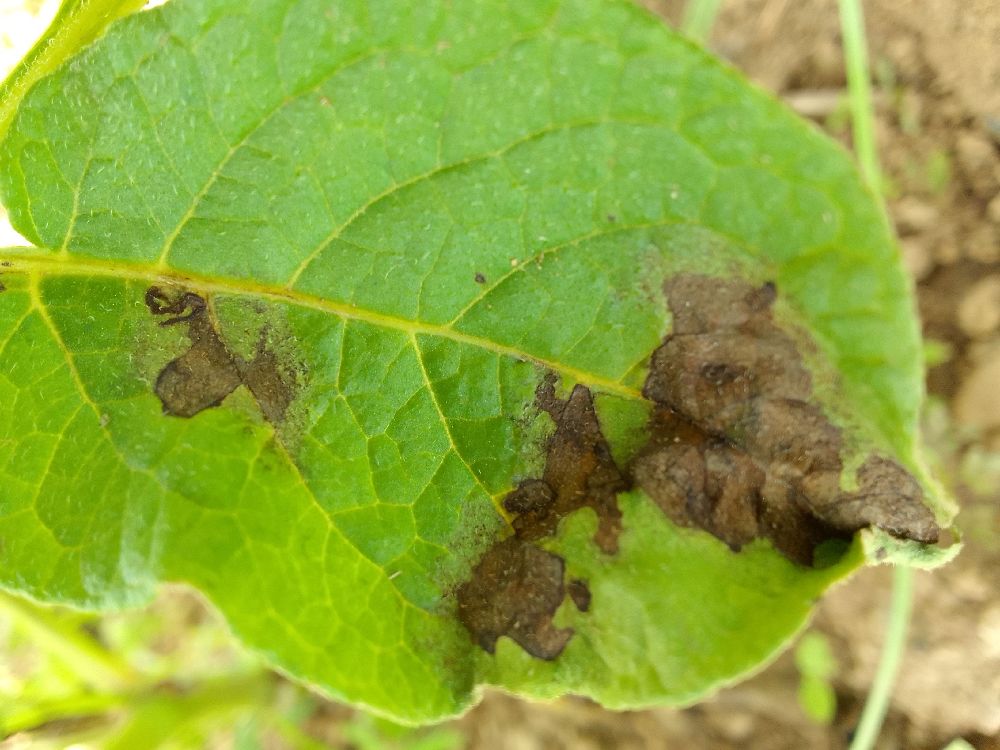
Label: Late blight